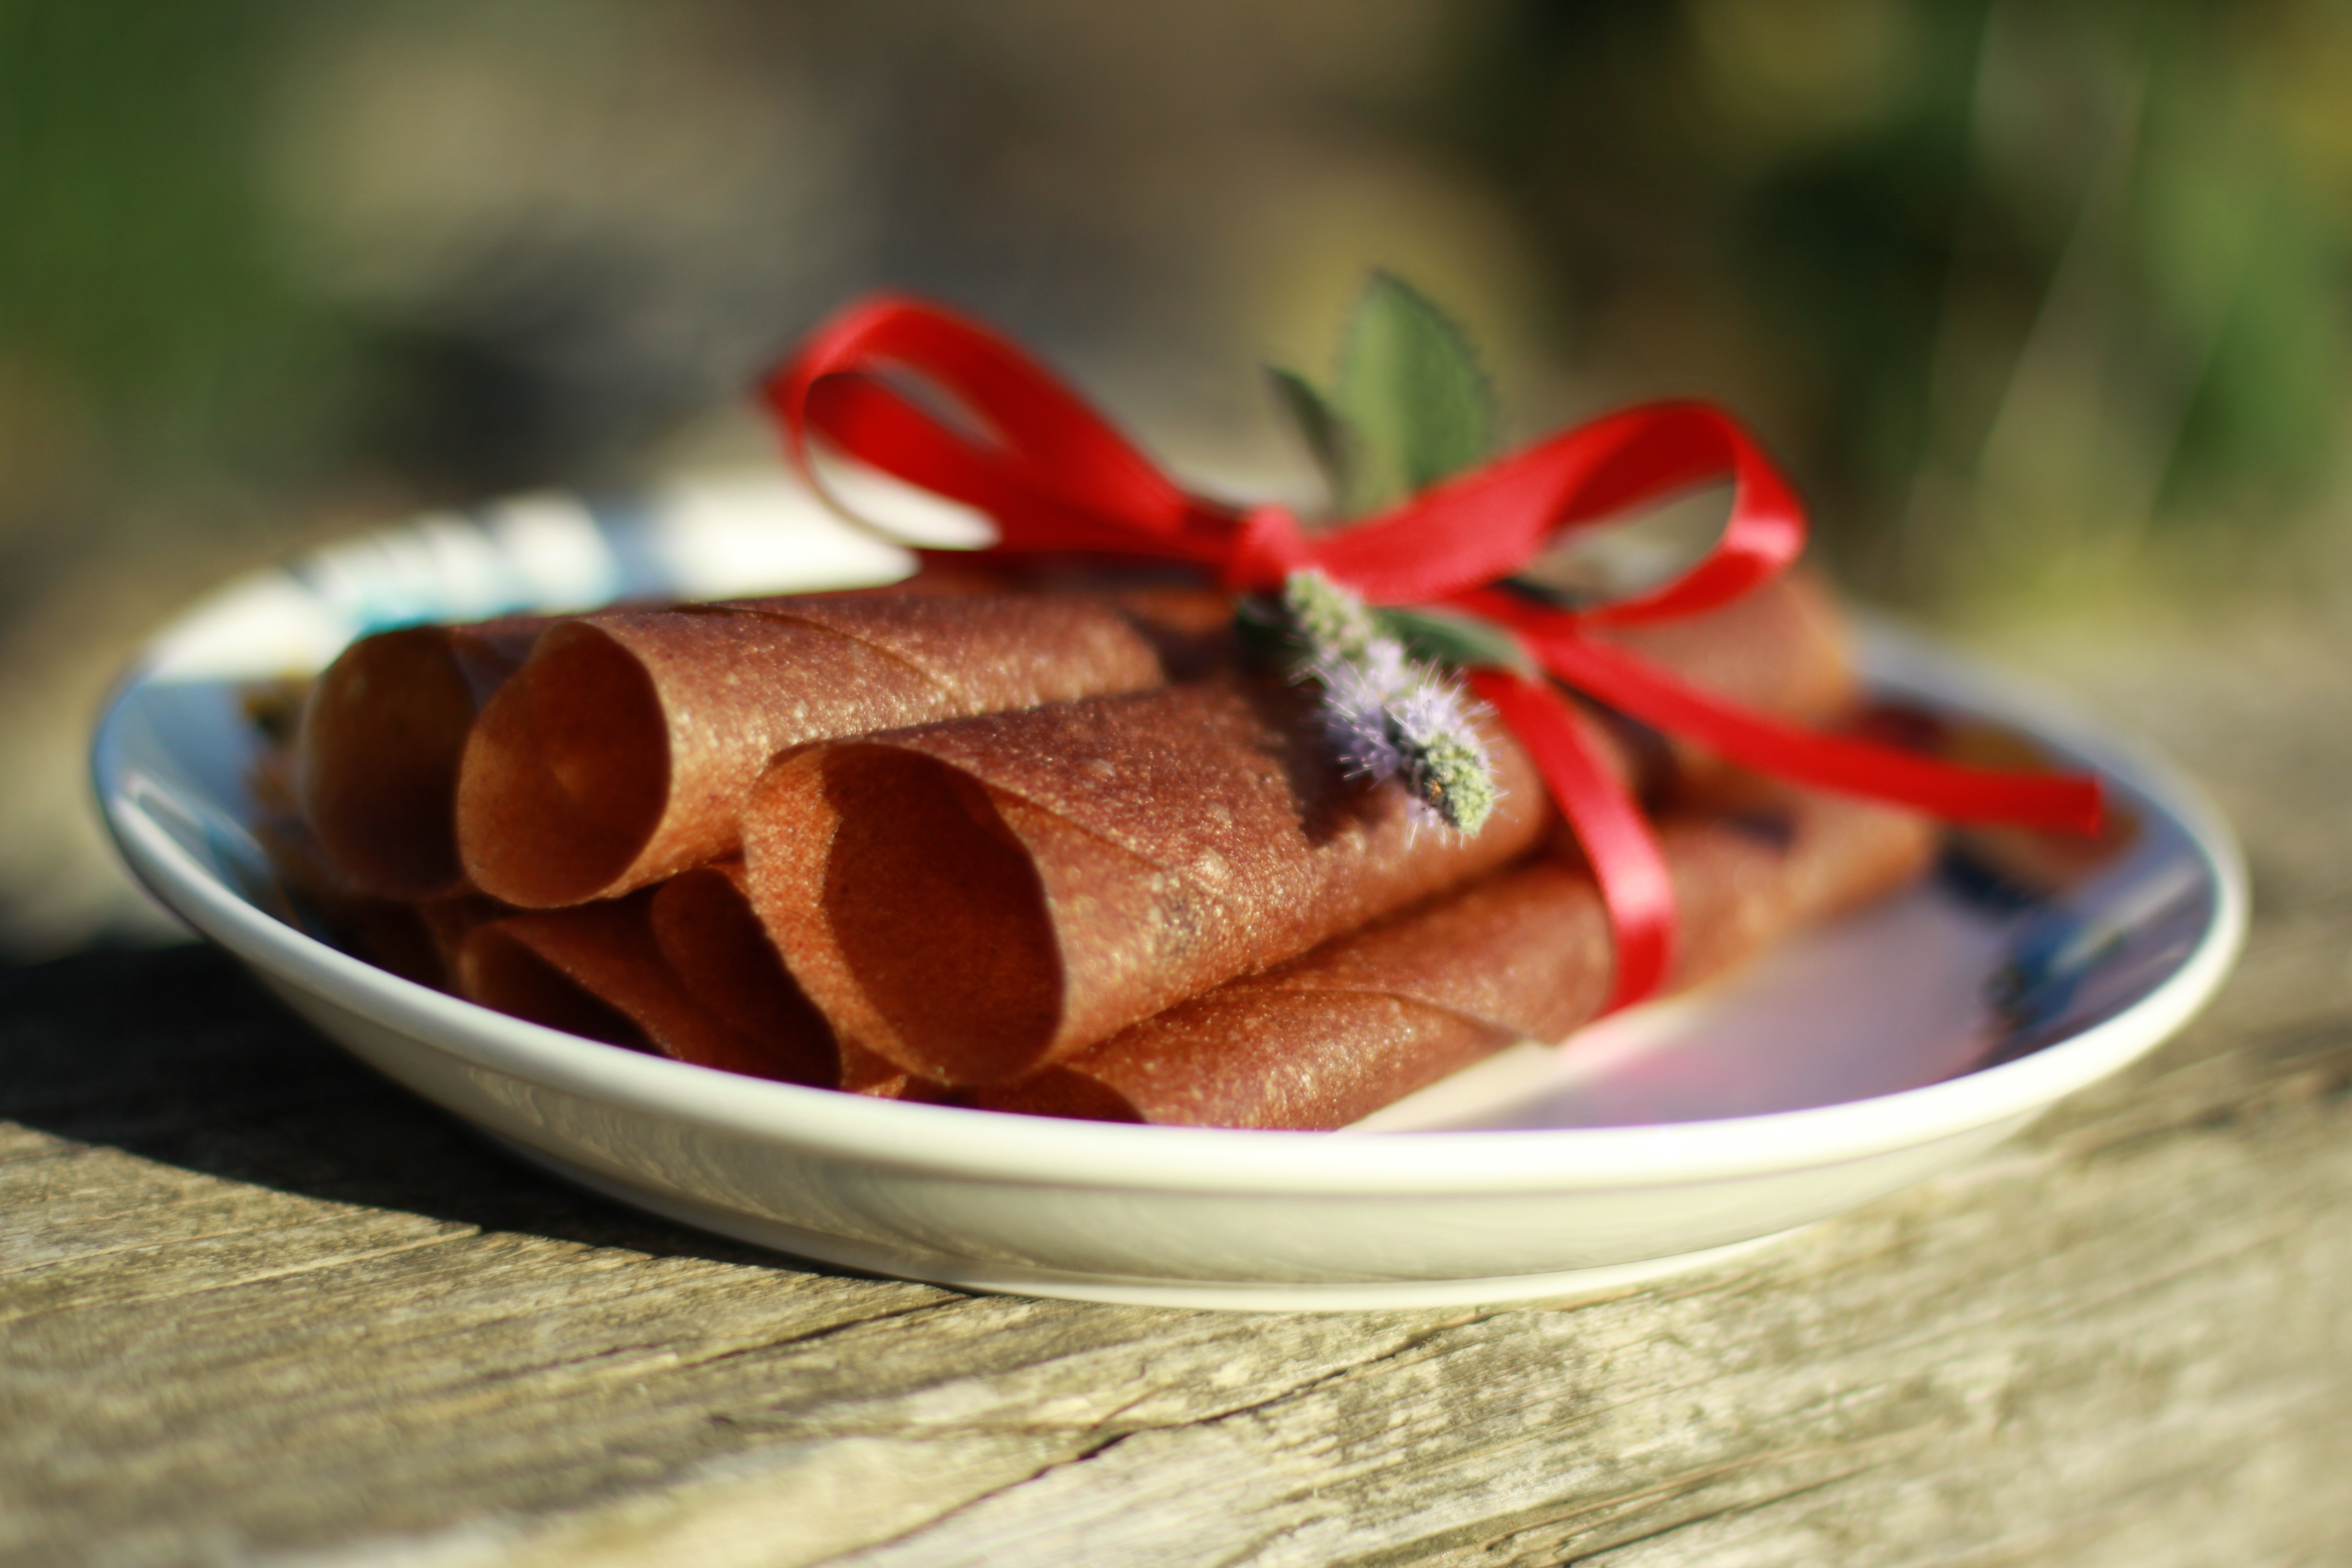
dish, meal, food, produce, banana, breakfast, dessert, cuisine, flavor, pancakes, vitarian